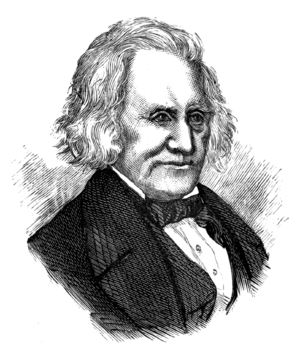
Charles Knight
Charles Knight var en engelsk forlægger og forfatter.